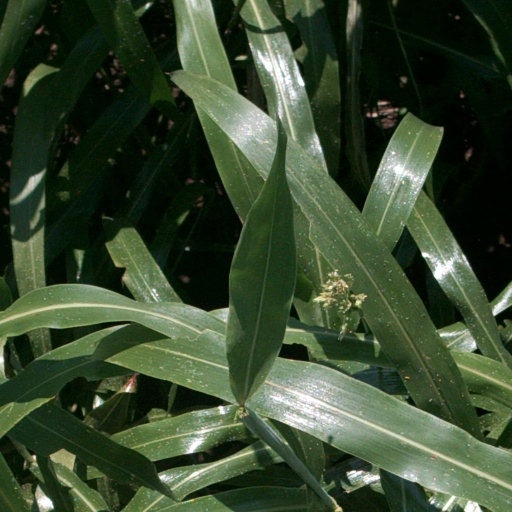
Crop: sorghum